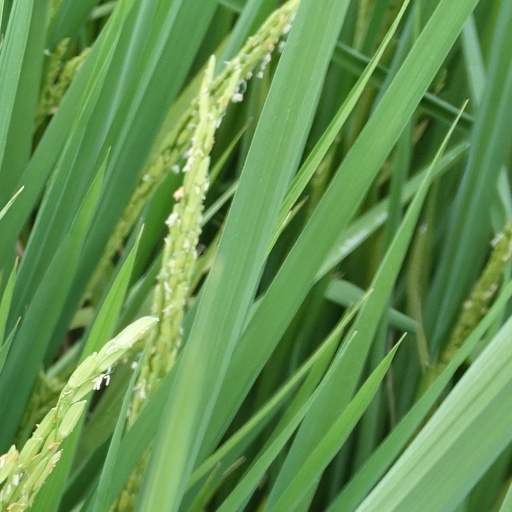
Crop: rice